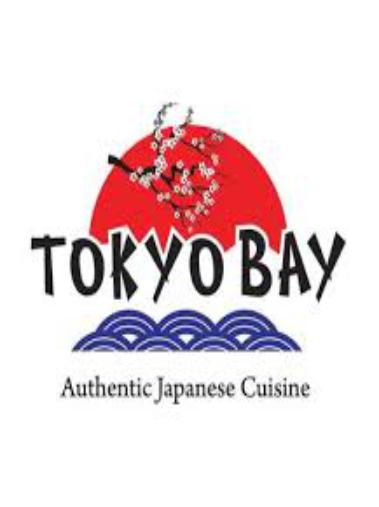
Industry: Others